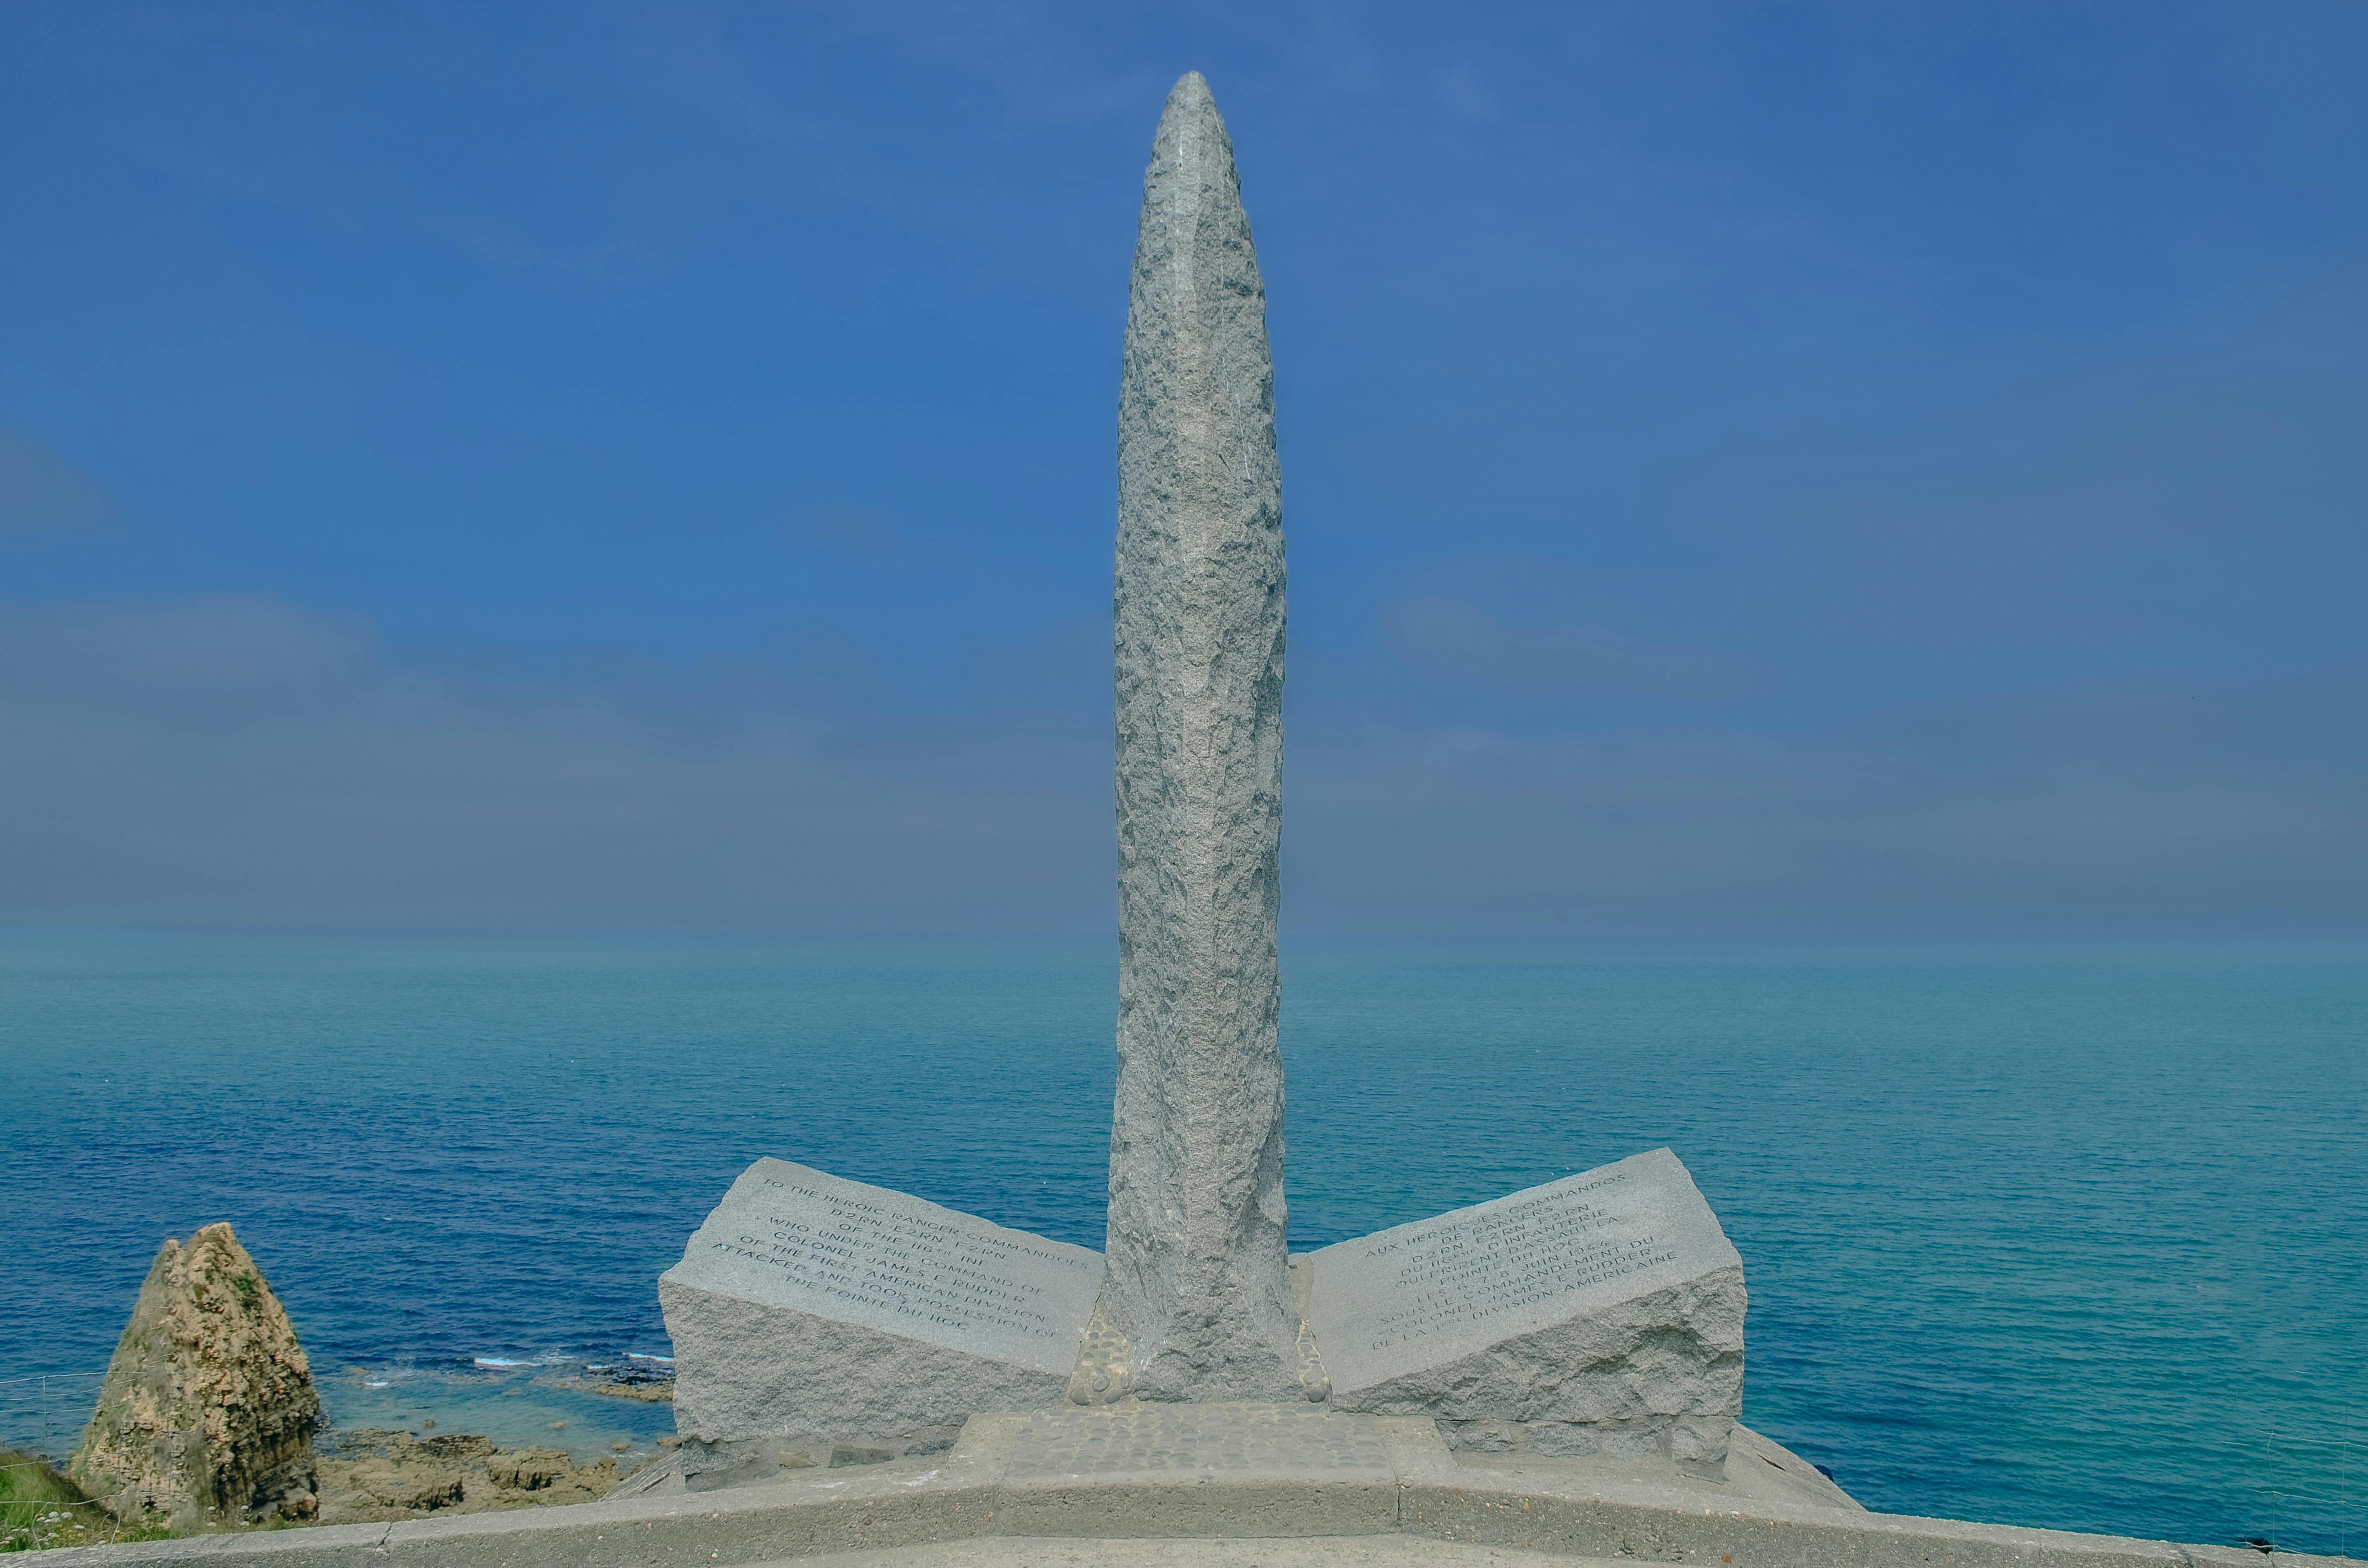
natural, water, sky, cloud, sculpture, landscape, art, obelisk, monument, calm, horizon, lake, rock, balance, plant, finial, national historic landmark, memorial, historic site, stone carving, coast, ocean, rectangle, tourism, monolith, national monument, vacation, font, tropics, statue, island, symmetry